Blonde stereotype

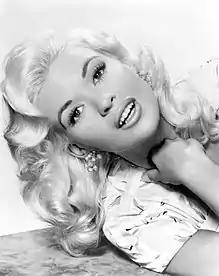
Jayne Mansfield in the 1957 film "Kiss Them for Me". She modeled her image as a highly memorable "dumb blonde" persona.

The notion of "dumb blonde" has been a topic of academic research reported in scholarly articles and university symposia, which tend to confirm that many people hold to the perception that light-haired women are less intelligent than women with dark hair. It is believed the first recorded "dumb blonde" was an 18th-century blonde French courtesan named Rosalie Duthé whose reputation of being beautiful and dumb, even in the literal sense of not talking much, inspired a play about her called "Les Curiosités de la Foire" (Paris 1775).